Bernhard Plockhorst

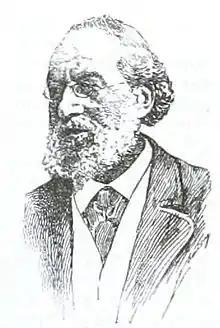

Bernhard Plockhorst (March 2, 1825 – May 18, 1907) was a German painter and graphic artist. In Germany, Plockhorst is mainly known to experts today, whereas his pictures are still very popular in the United States and their reproductions can be found in many American homes and churches.